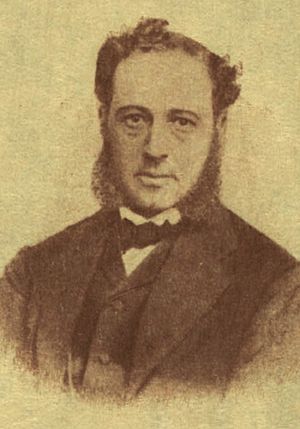
Henry Harrisse
Henry Harrisse.
Henry Harrisse var en fransk-amerikansk skribent.